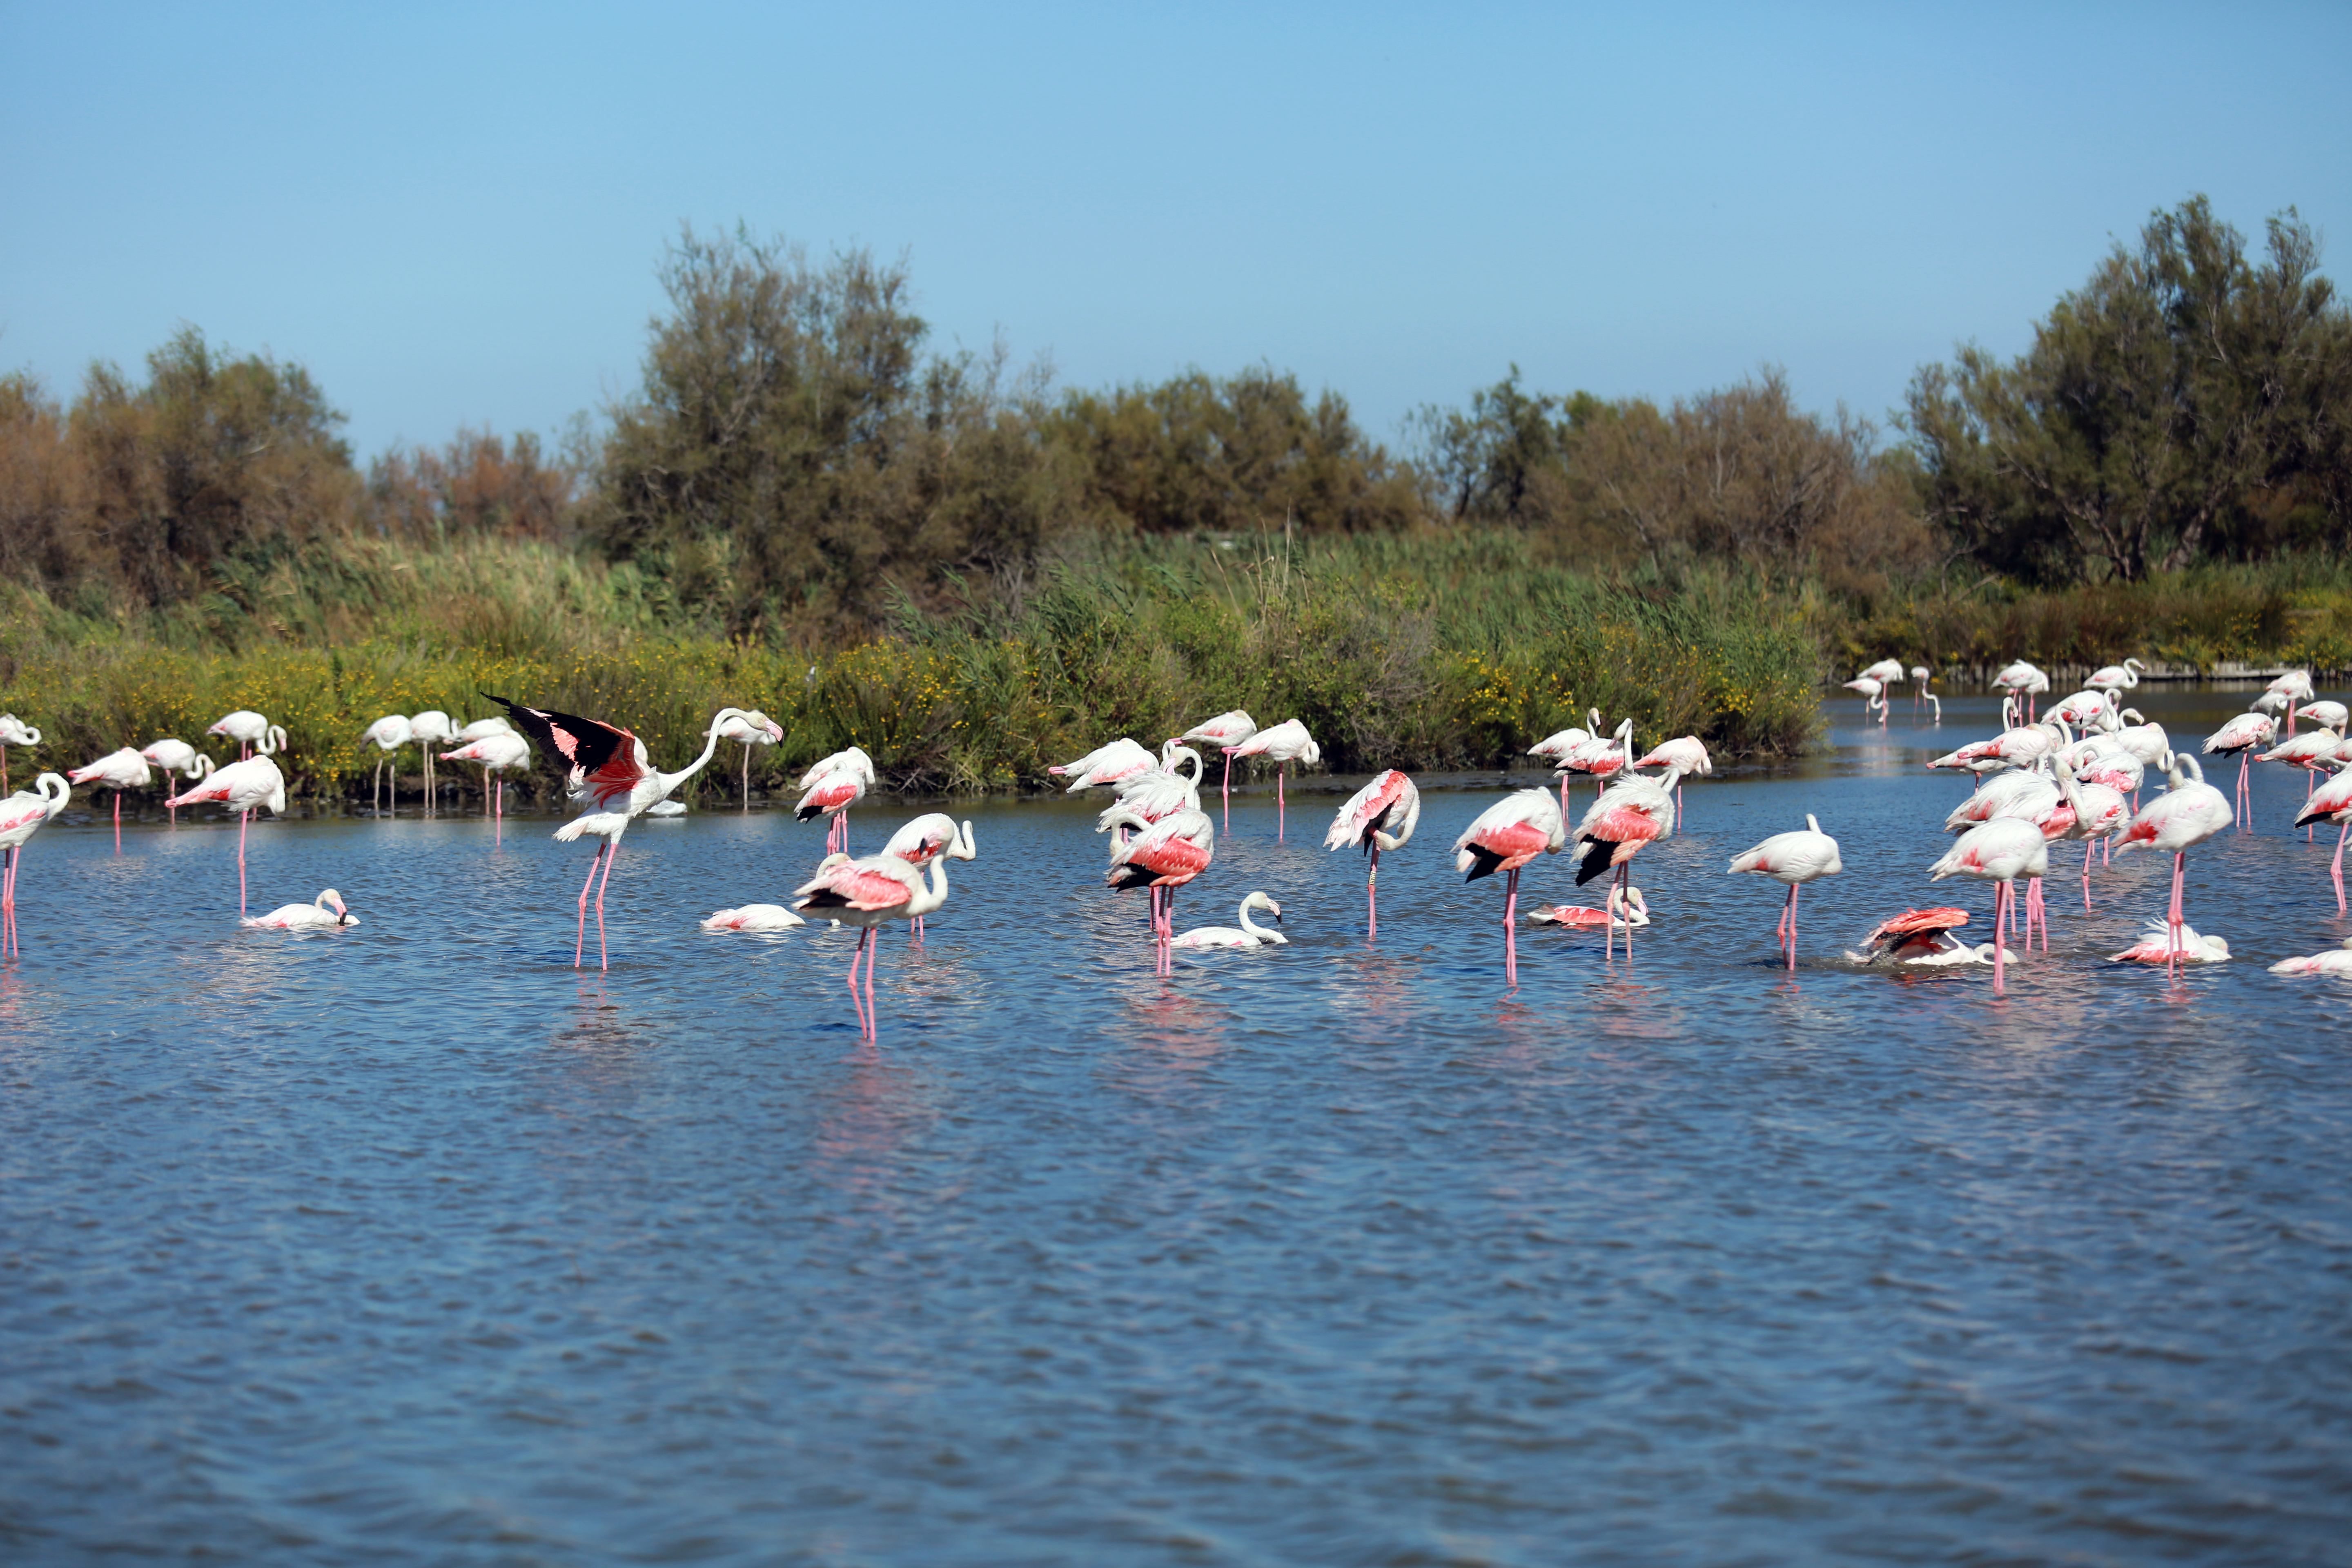
boat, france, europe, paddle, vehicle, canon, birds, flamingo, sports, boating, sommer, refuge, southfrance, sdfrankreich, zuidfrankrijk, exterieur, provencealpesctedazur, bouchesdurhne, camargue, saintesmariesdelamer, vogel, oiseaux, flamantsroses, rserveornithologique, chassiers, sitenaturel, tangs, migrations, visite, rowing, water sport